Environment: real
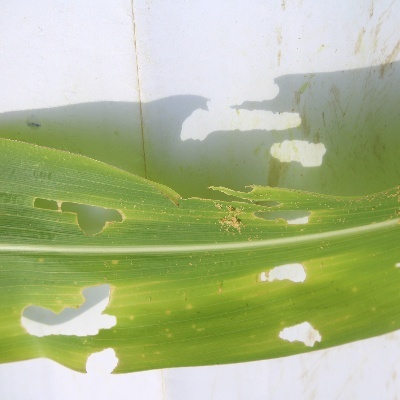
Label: fall_armyworm